Ivan Krylov

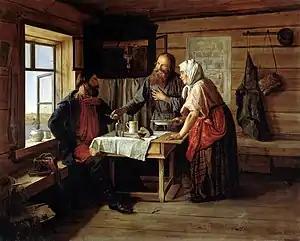
"Demyan’s Fish Soup", by Andrei Popov, 1857. The Russian Museum, St Petersburg

The fables have appeared in a great variety of formats, including as illustrations on postcards and on matchbox covers.). The four animals from the very popular "The Quartet" also appeared as a set, modeled by Boris Vorobyov for the Lomonosov Porcelain Factory in 1949. This was the perfect choice of subject, since the humour of Krylov's poem centres on their wish to get the seating arrangement right as an aid to their performance. The format therefore allows them to be placed in the various positions described in the fable.